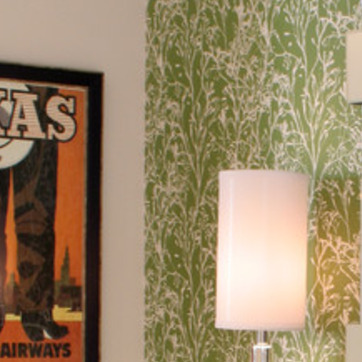
Material: wallpaper